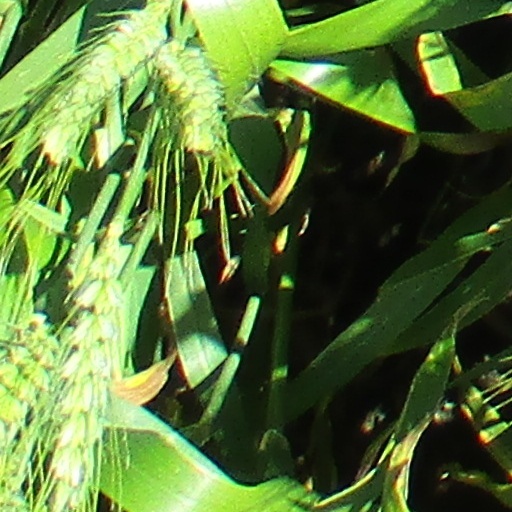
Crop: wheat